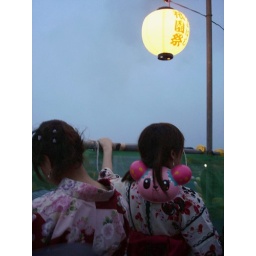
A paper lantern lights the street for two young women in summer robes. Toyohashi, July 2005.